History of the Relief Society

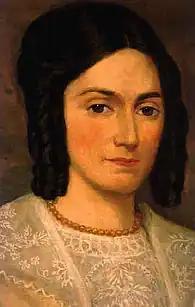
Emma Smith, wife of Joseph Smith, was the first General President of the Relief Society.

Smith stated "the object of the Society—that the Society of Sisters might provoke the brethren to good works in looking to the wants of the poor—searching after objects of charity, and in administering to their wants—to assist; by correcting the morals and strengthening the virtues of the female community, and save the Elders the trouble of rebuking; that they may give their time to other duties, &c., in their public teaching."